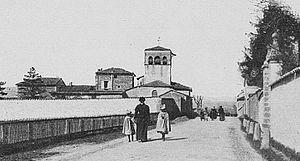
Dictionnaire illustré des communes du département du Rhône. Tome 1 / par MM. E. de Rolland et D. Clouzet.
Arnas est une commune française située dans le département du Rhône, en région Auvergne-Rhône-Alpes.